Digital mixing console

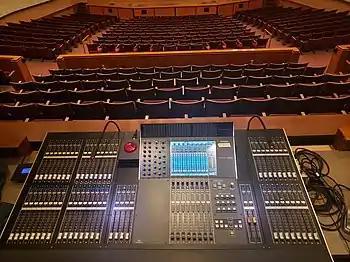
Yamaha M7CL in place for a live production

In professional audio, a digital mixing console (DMC) is a type of mixing console used to combine, route, and change the dynamics, equalization and other properties of multiple audio input signals, using digital signal processing rather than analog circuitry. The digital audio samples, which is the internal representation of the analog inputs, are summed to what is known as a master channel to produce a combined output. A professional digital mixing console is a dedicated desk or control surface produced exclusively for the task and is typically more robust in terms of user control, processing power and quality of audio effects. However, a computer can also perform the same function since it can mimic its interface, input and output.